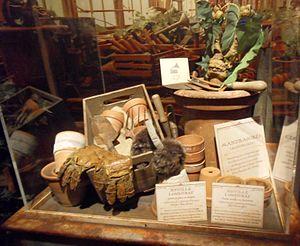
Equipements du cours de botanique, Harry Potter Exhibition, Cité du Cinéma, Saint Denis (Paris) avril 2015
Cette liste présente les cours et examens se déroulant dans l'école fictive de Poudlard, dans la série Harry Potter écrite par J. K. Rowling.